Viktor Pavlenko

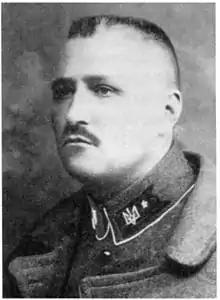

Viktor Pavlenko (1886–1932) was a Ukrainian military officer in the service of the Russian Empire and both the Hetmanate and the Ukrainian People's Republic.